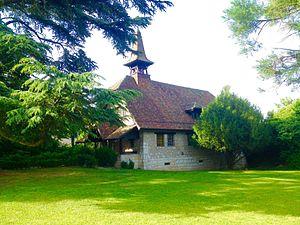
Chapelle Protestante des Cornillons de Pregny-Chambésy, dans la campagne genevoise.
La chapelle des Cornillons est une chapelle située à Pregny-Chambésy, en Suisse.
Pregny-Chambésy est une commune de la République et Canton de Genève, en Suisse. Elle se trouve sur la rive droite du Léman et fait partie des « communes réunies ».